Chrysotoxum festivum

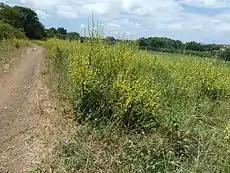
Habitat.Italy

Habitat :Deciduous woodland clearings and open areas in scrub woodland. Grassland with scrub. Flowers visited include white umbellifers, "Calluna", "Chaerophyllum", "Cirsium arvense", "Euphorbia", "Galium", "Hieracium", "Hypochoeris", "Narthecium", "Origanum", "Potentilla erecta", "Ranunculus", "Rosa rugosa", "Rubus idaeus", "Sambucus nigra", "Senecio", "Solidago canadensis" and "Solidago virgaurea".